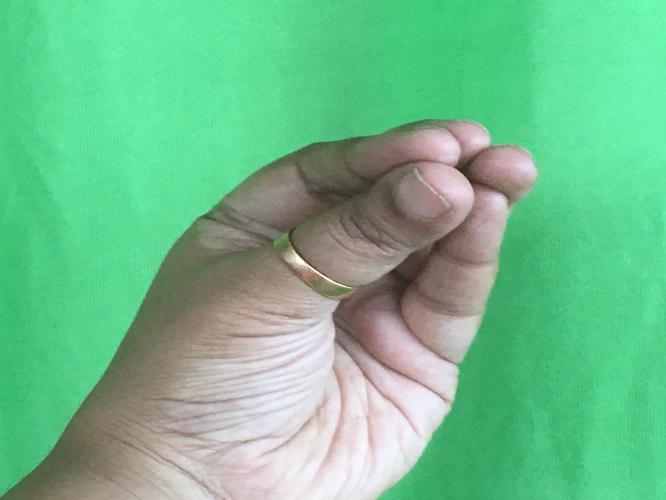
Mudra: Mukulam
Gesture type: single_hand